My Little Bride

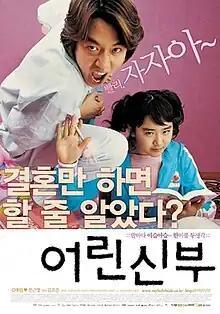
Theatrical release poster

My Little Bride is a 2004 South Korean romantic comedy film about a teenage girl (Moon Geun-young) who tries to continue her normal social and school life, after her grandfather forces her into an arranged marriage with a man in his twenties (Kim Rae-won). With 3,149,500 tickets sold, it was the second most popular domestic film at the Korean box office in 2004 (behind blockbuster "Taegukgi"), and fourth most popular overall.